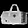
Label: Bag